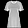
Label: T - shirt / top